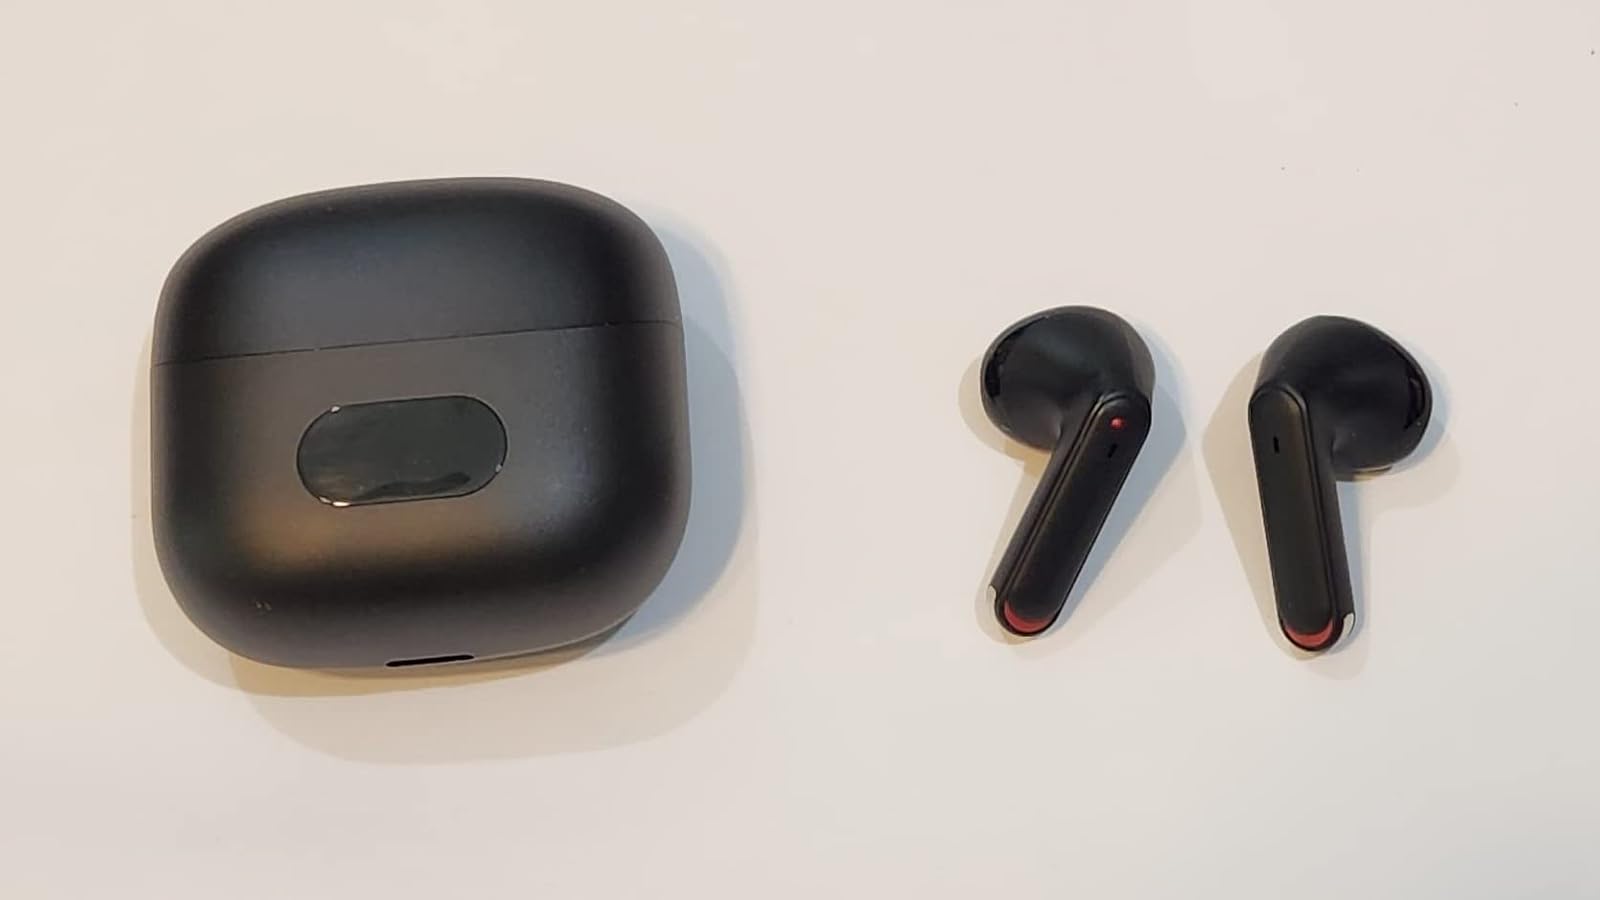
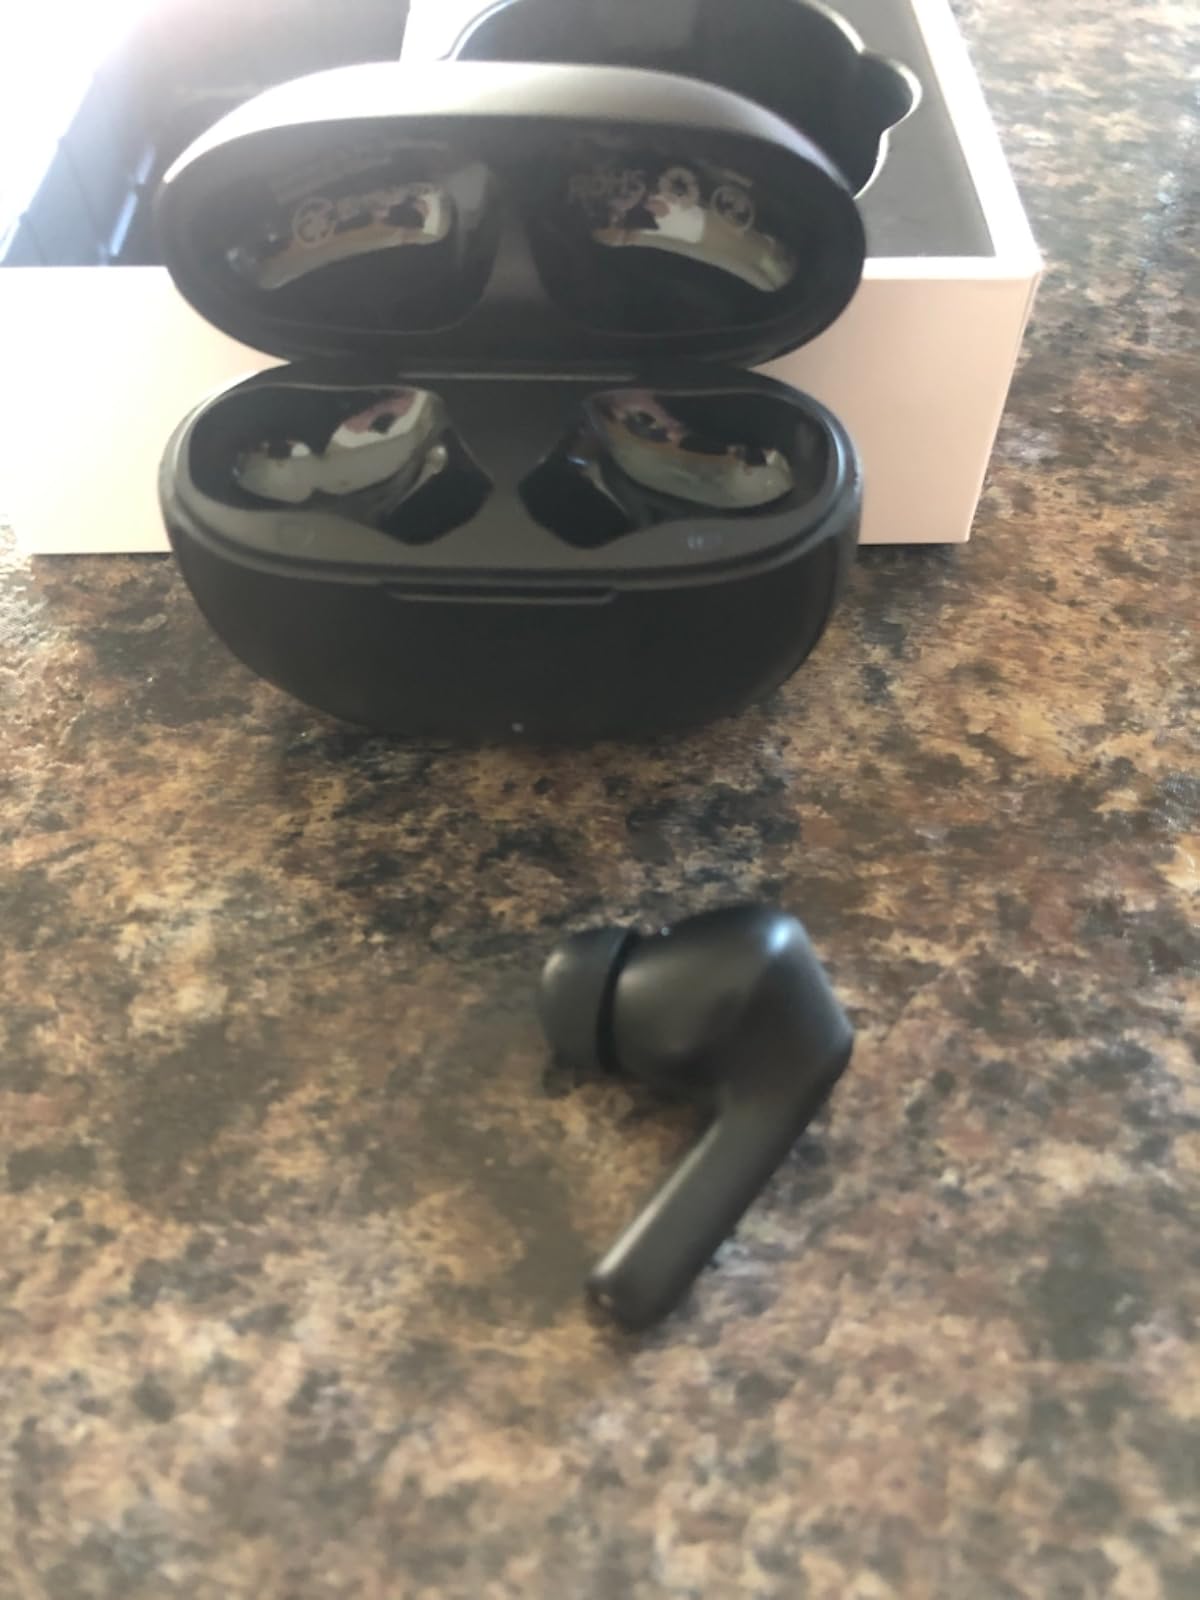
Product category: earbuds
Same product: no